German Braille

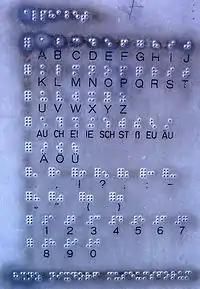
A German Braille index at the Nixdorfmuseum

The generic accent sign, , is used with foreign names such as "Molière" that have accented letters not found in German. There are numerous contractions and abbreviations.